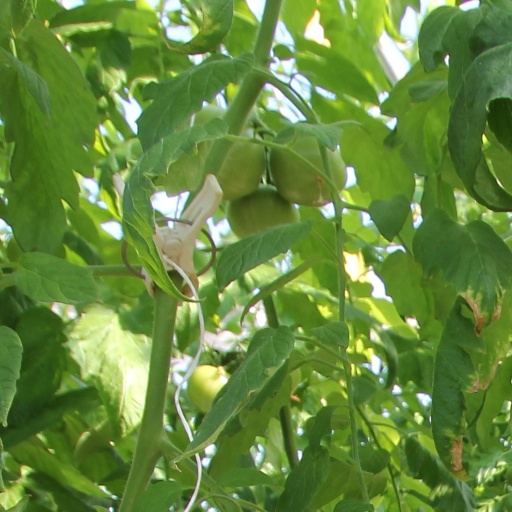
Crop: tomato